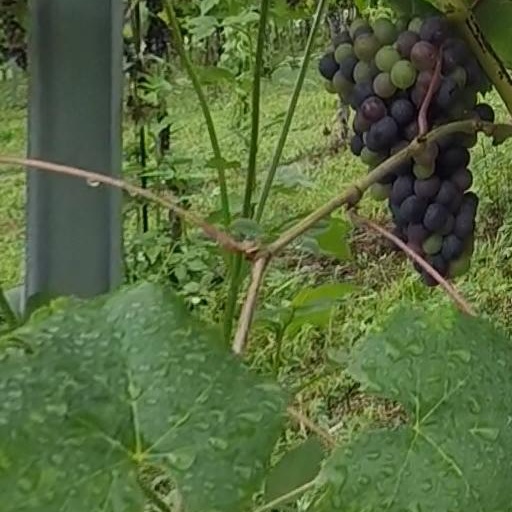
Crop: grape